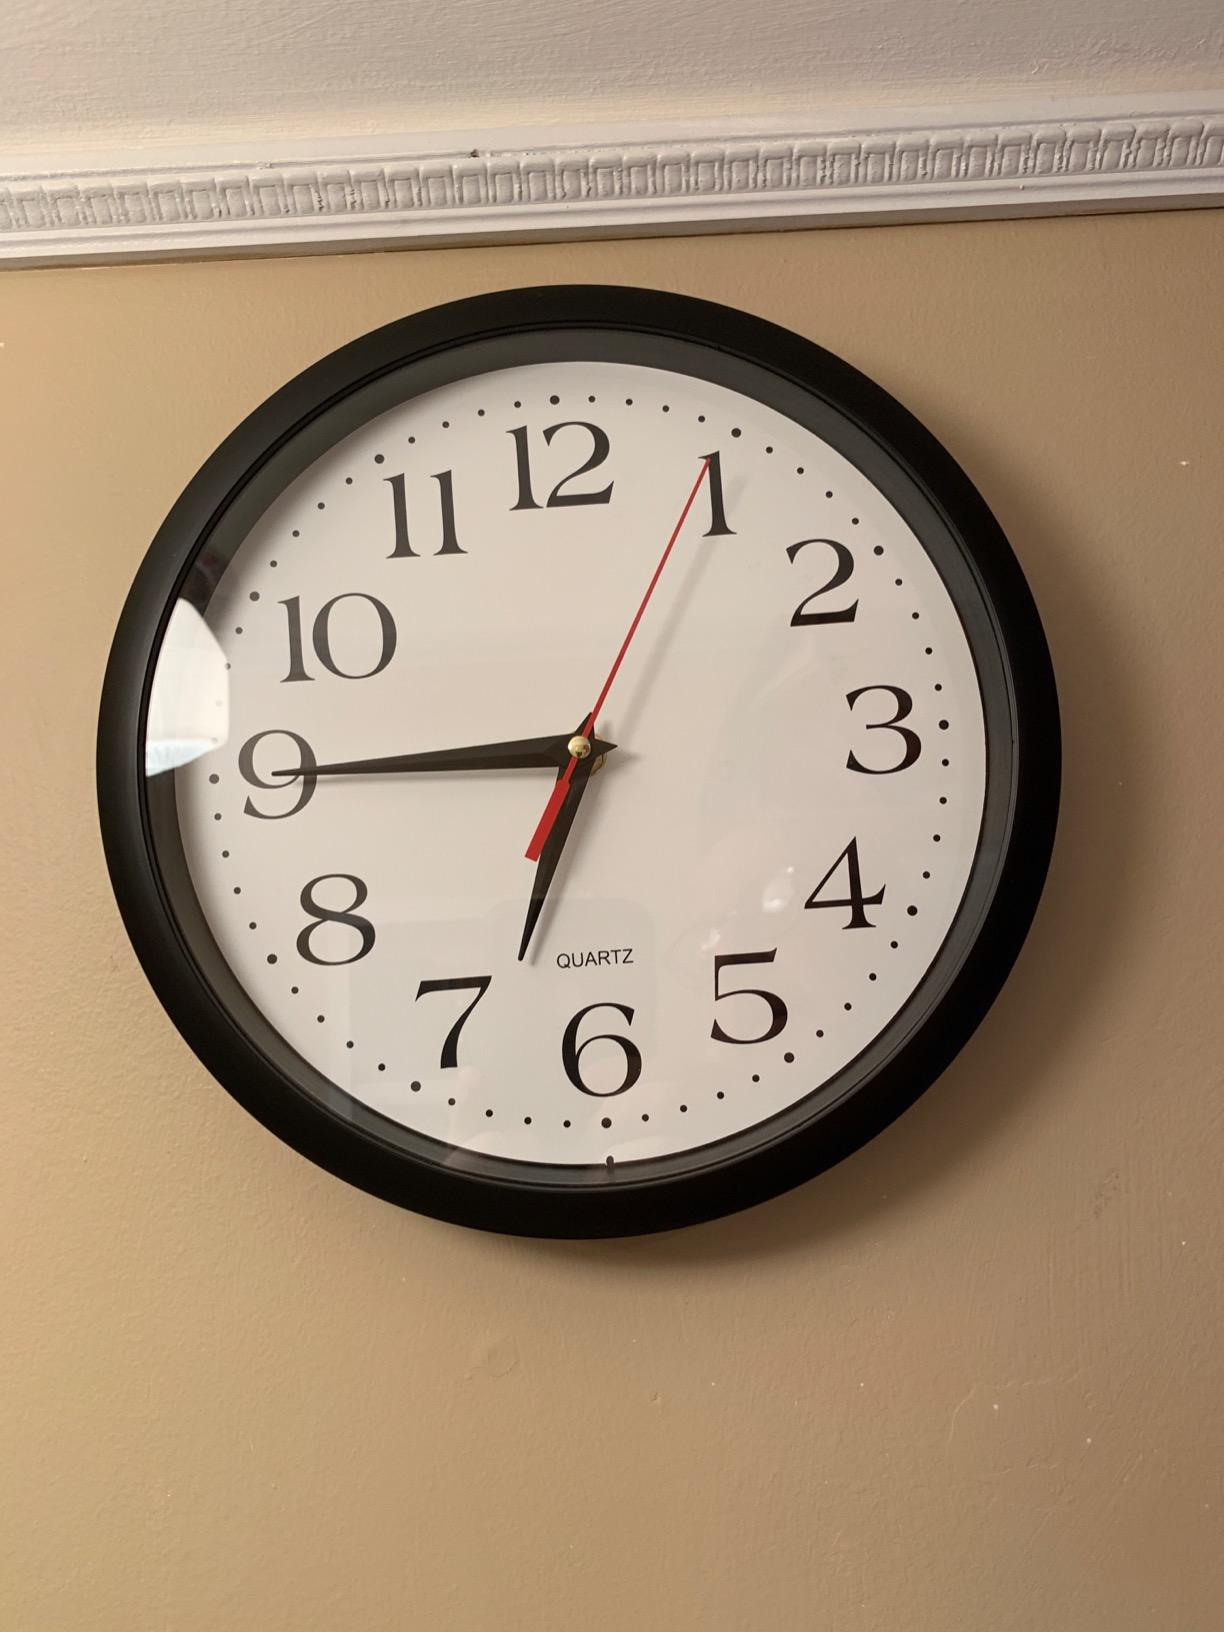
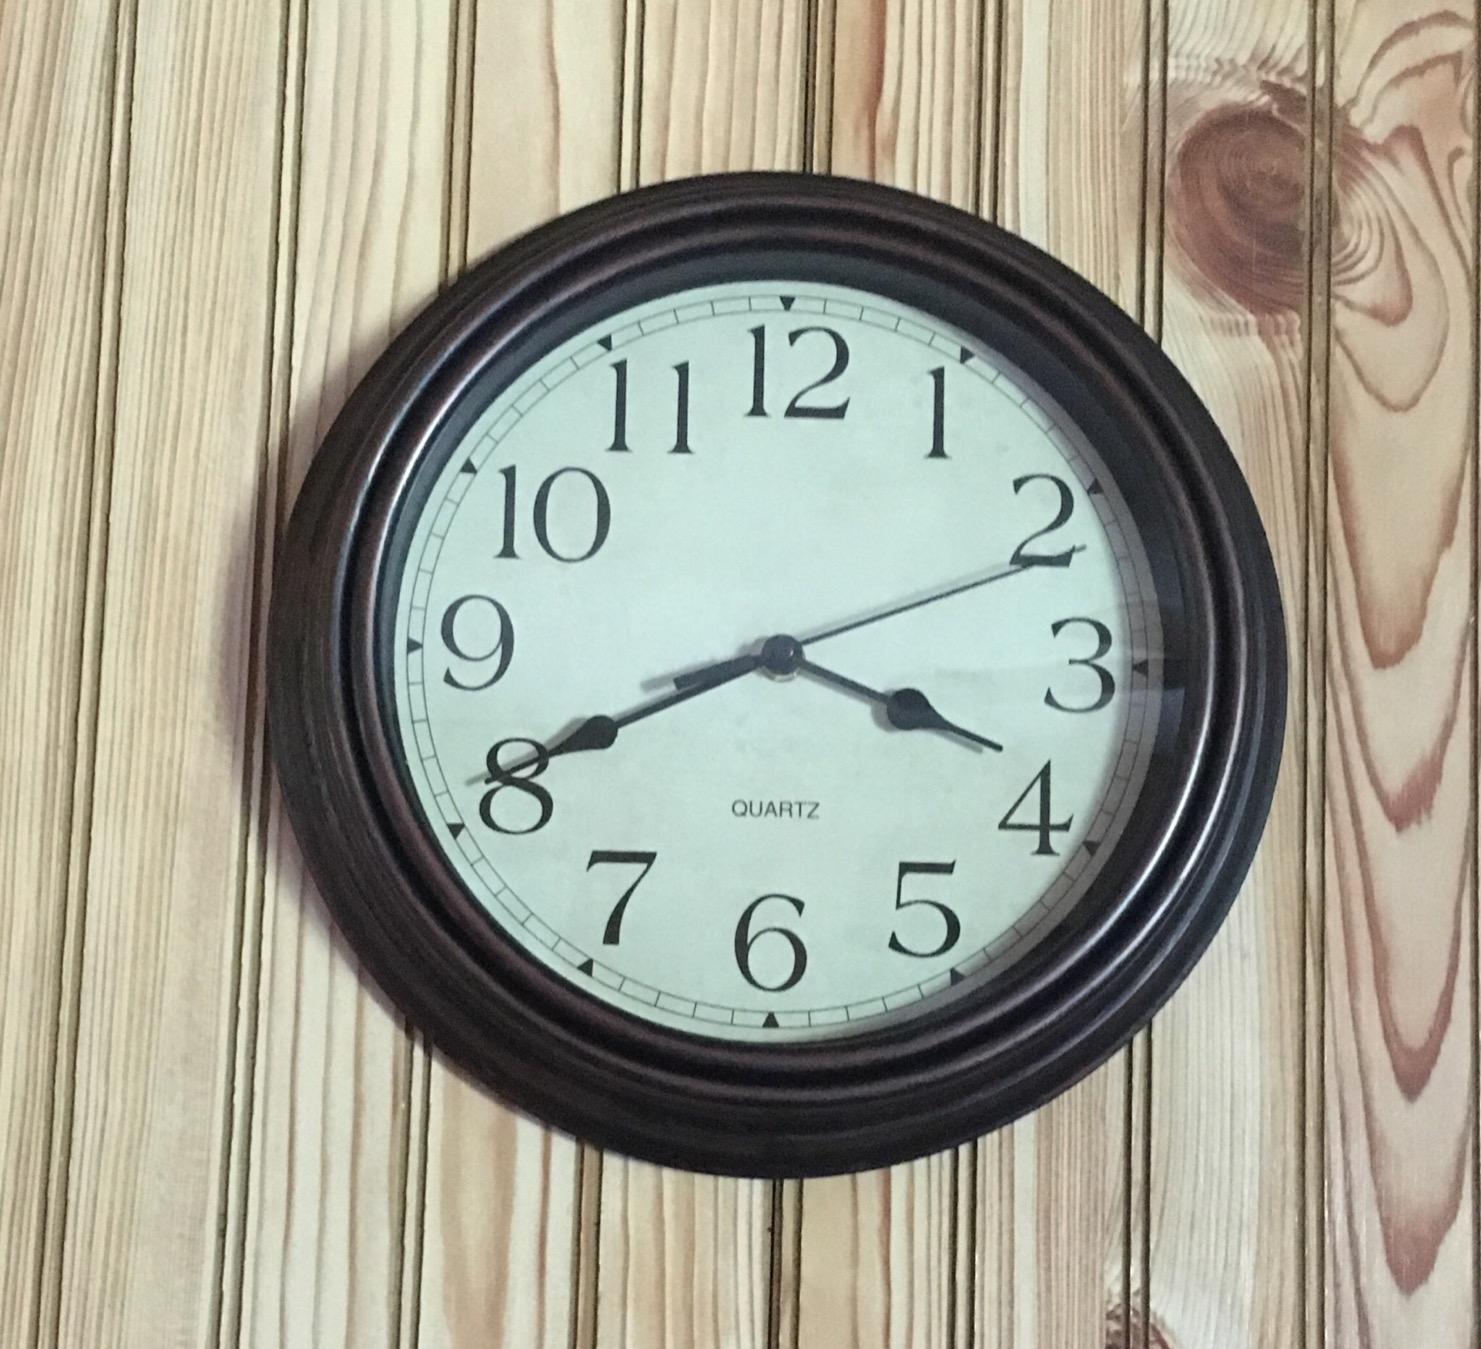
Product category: clock
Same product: no